Manchester School of Architecture

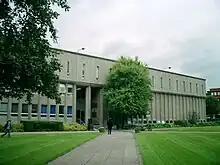
The Architecture and Planning Building, University of Manchester, Bridgeford Street, known as "Kantorowich Building"

Researchers from the Manchester Architectural Research Centre (MARC) input directly into the graduate teaching. MARC is a multidisciplinary research team based at the University of Manchester: its staff and postgraduates are researchers in a variety of affiliated fields of study, and offer an interdisciplinary context for architectural research at MSA.